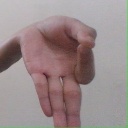
अक्षर: ज्ञ